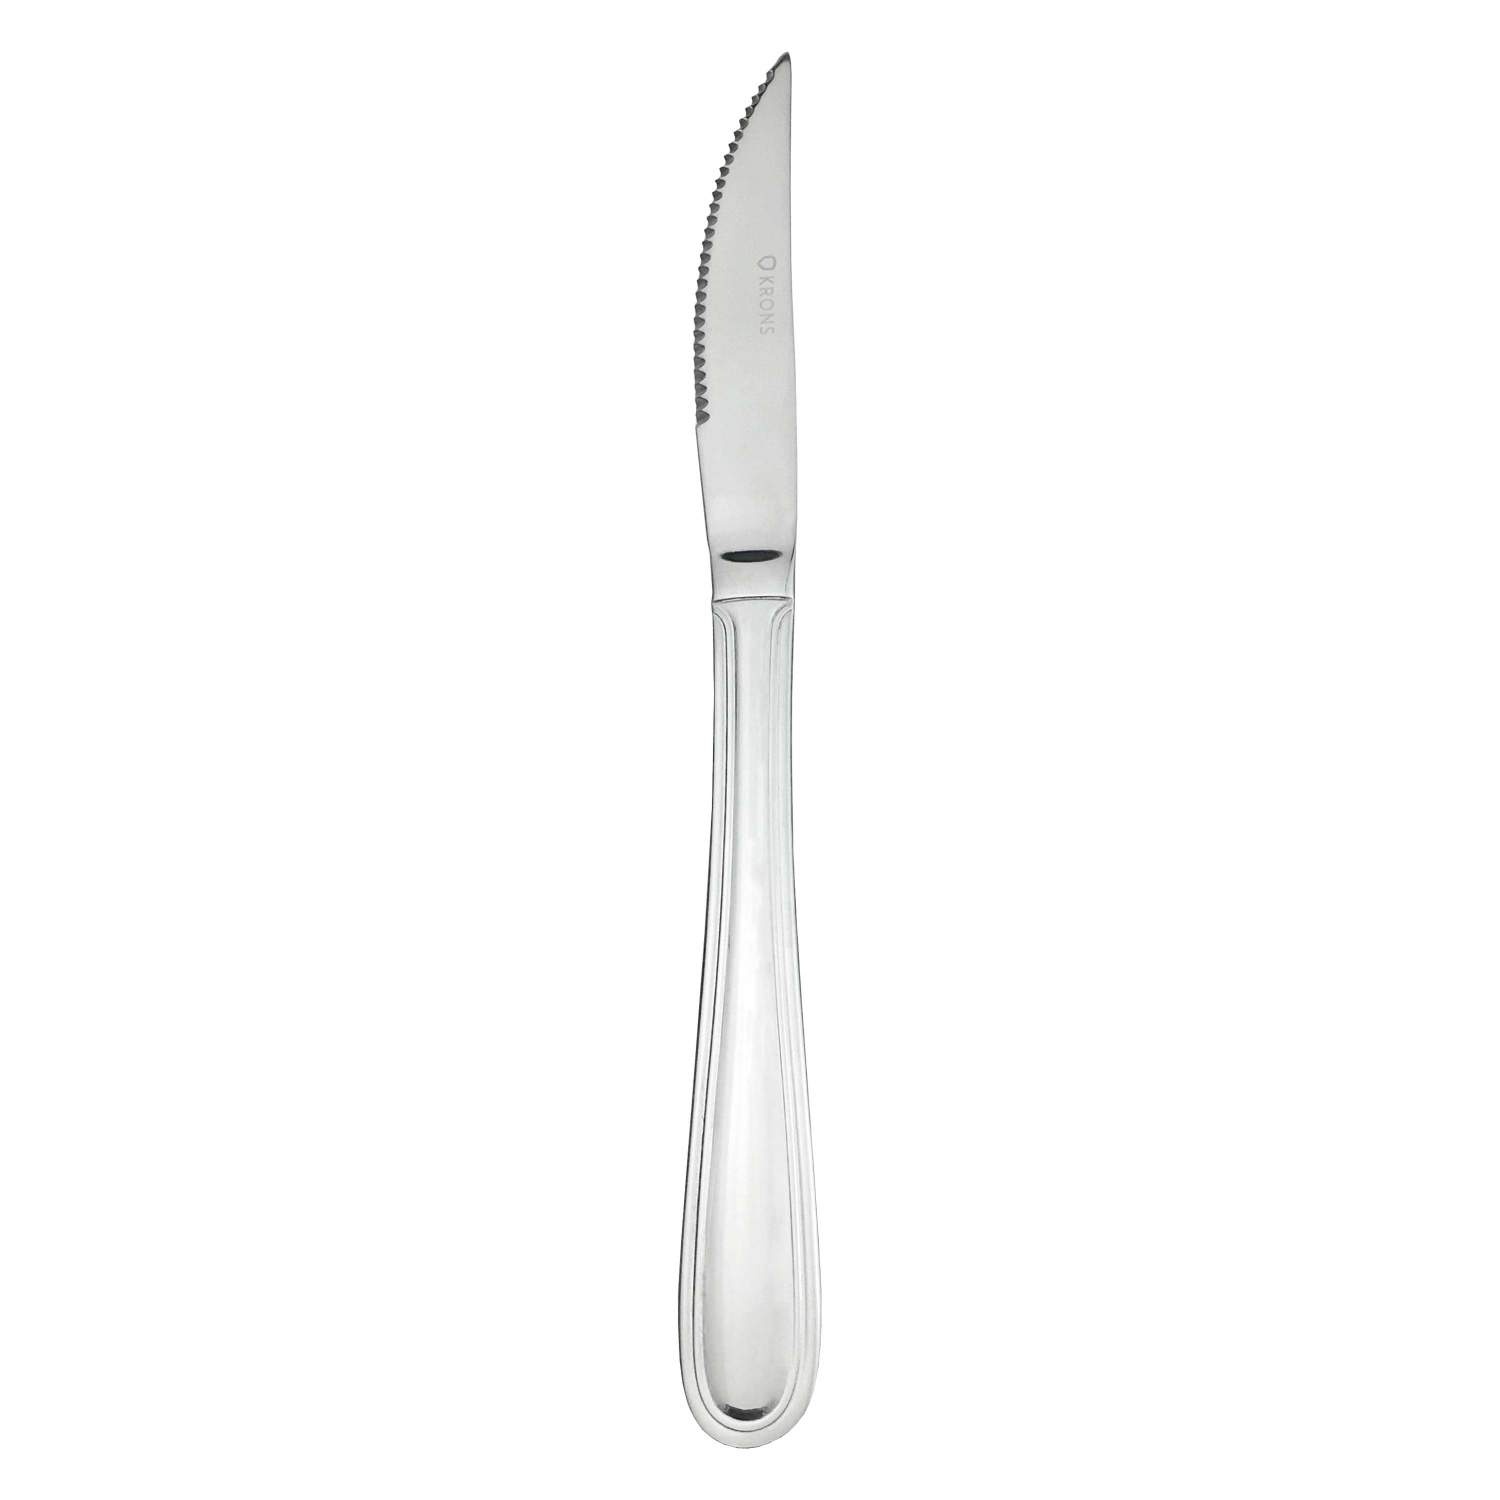
Cuchillo De Carne Versalles Krons
Este producto esta pensado para la renovación de piezas, ya que es clásico que se pierda alguna en el día de campo, evento social, etc. Con la nueva línea de recambio de Krons, esto dejó de ser un dolor de cabeza, y lo más importante...muy alcance de tus manos Características: - Acero inoxidable -Peso:72g -Espesor:5mm -Largo:21.8cm
Brand: krons
Category: Home & Garden > Kitchen & Dining > Tableware > Flatware > Table Knives